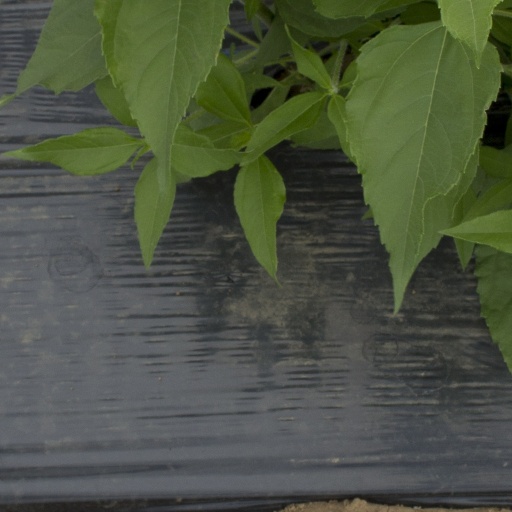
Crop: Jerusalem artichoke